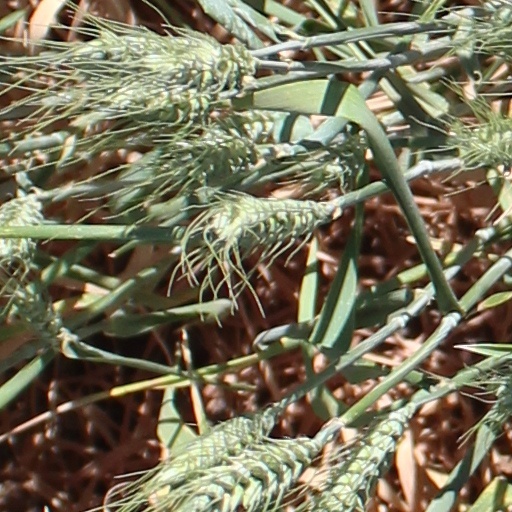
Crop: wheat